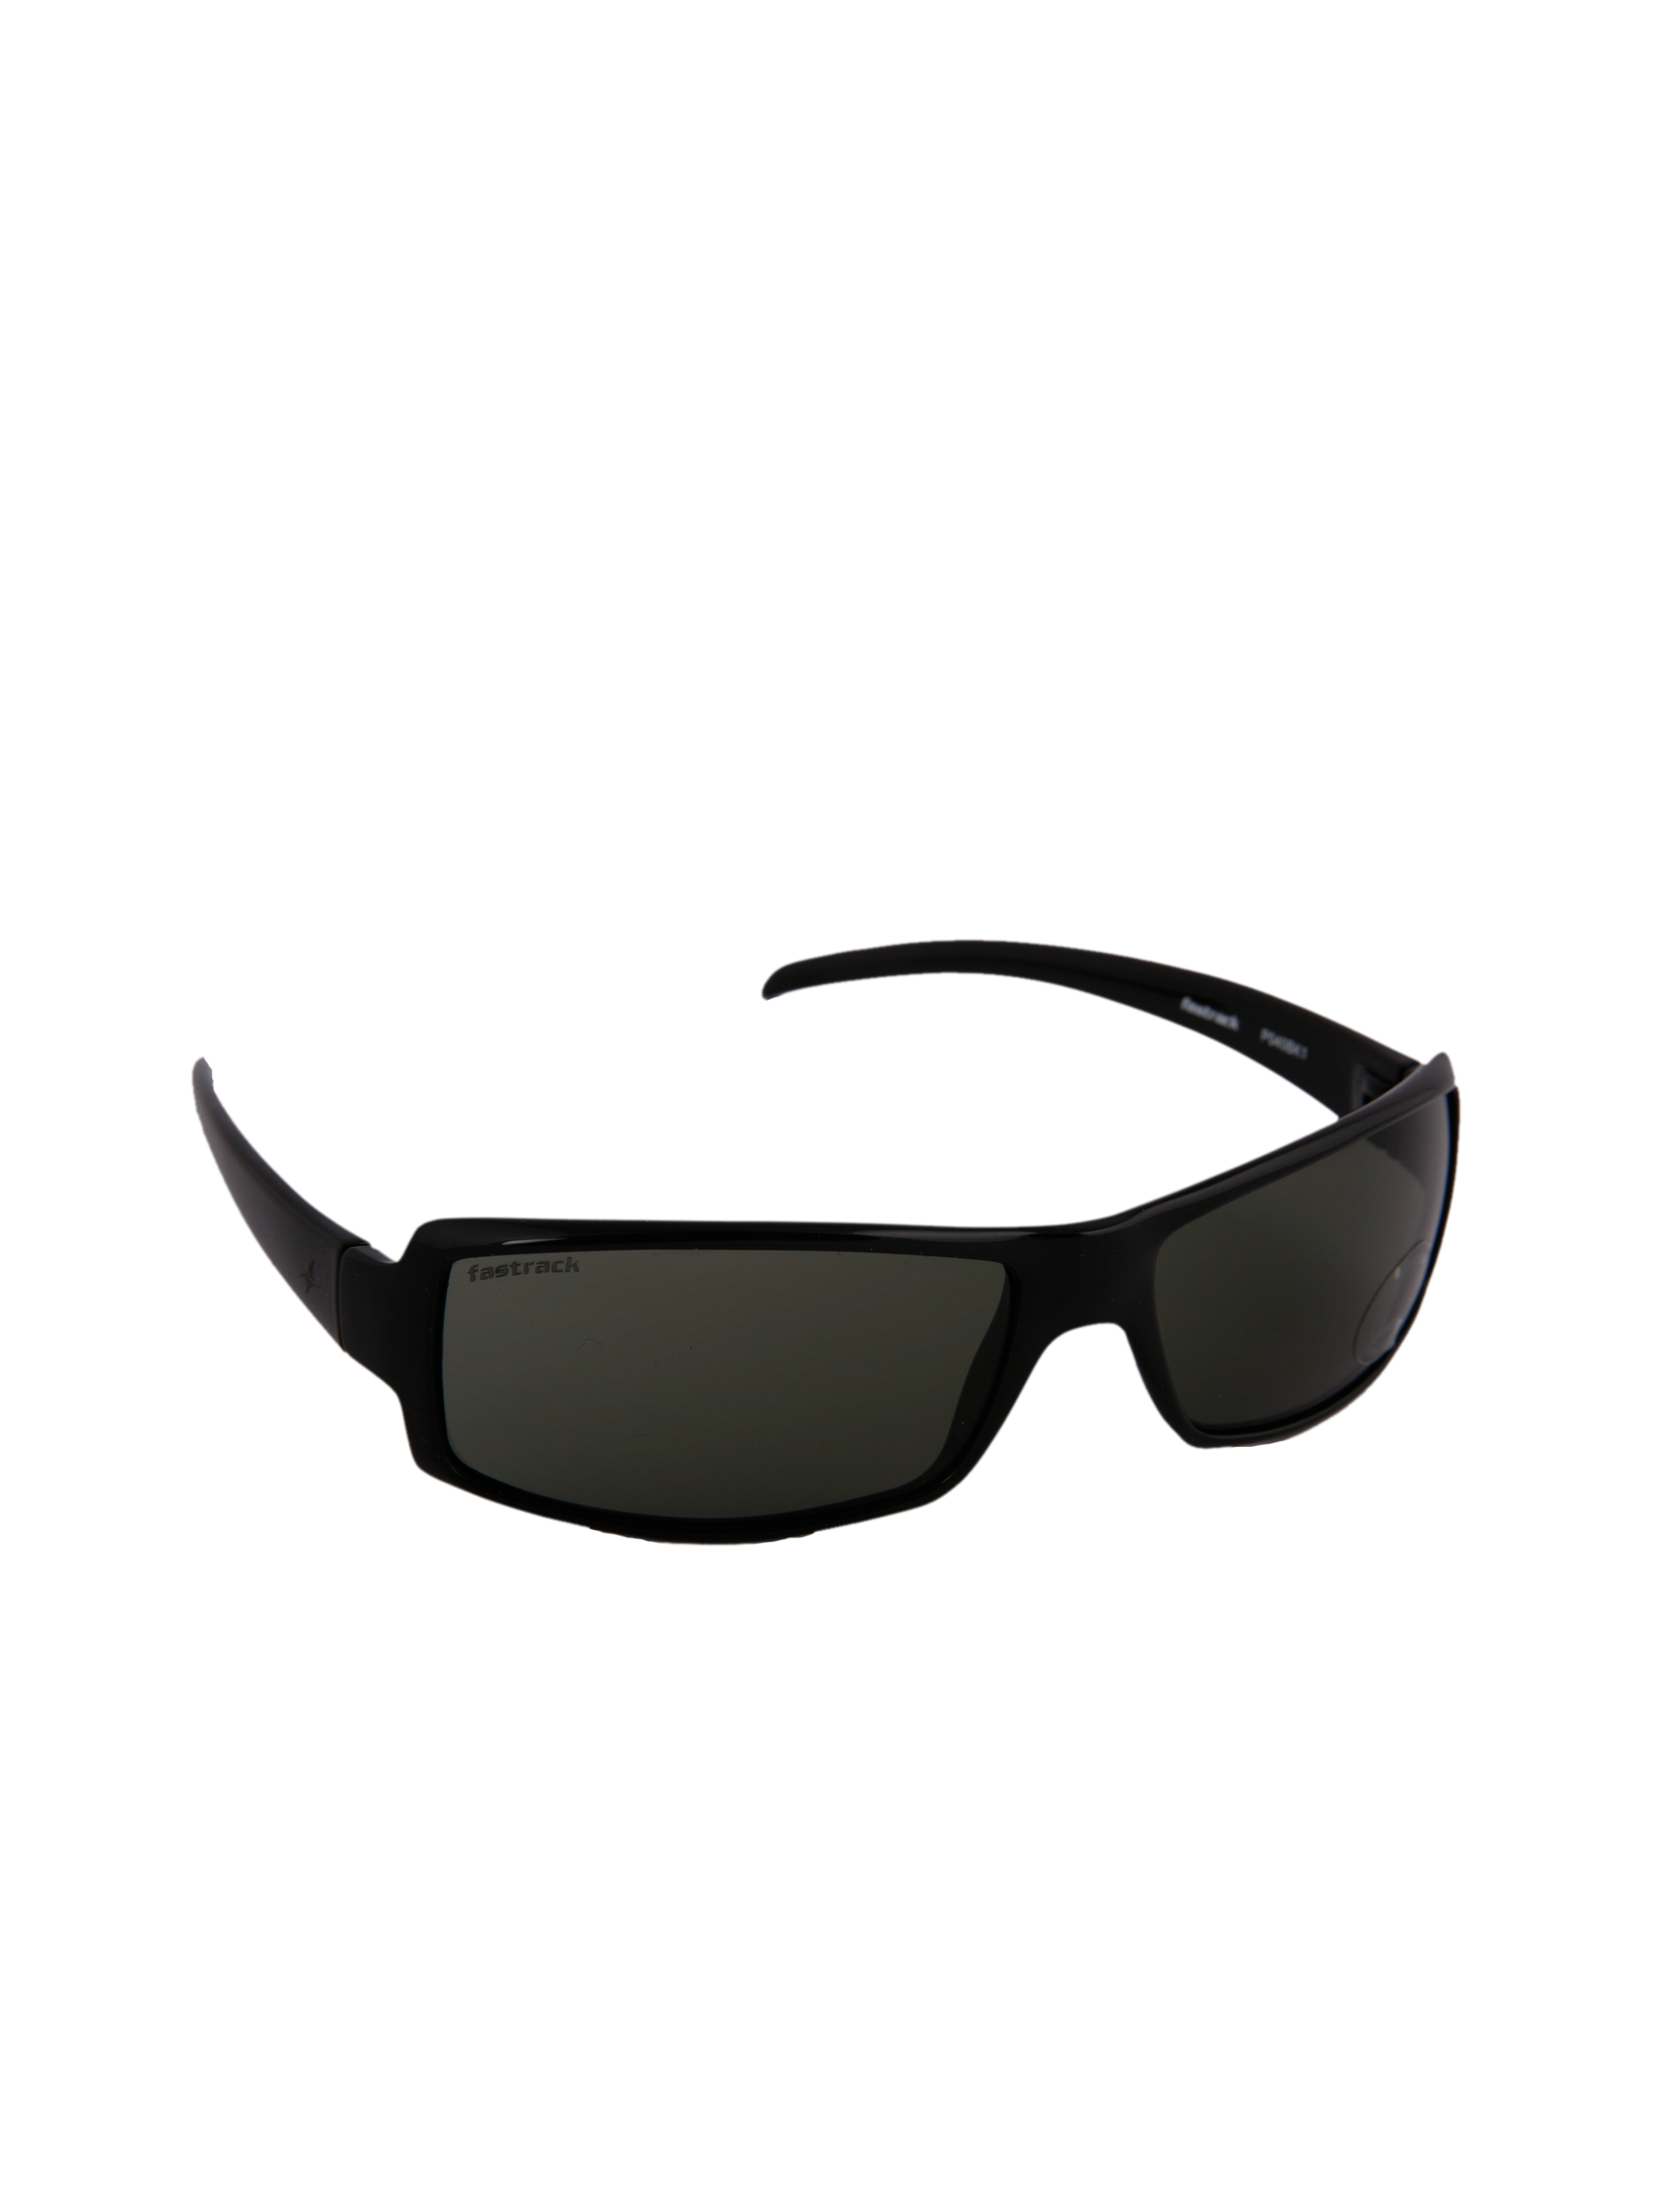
Fastrack Unisex Bikers Black Sunglasses
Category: Accessories / Eyewear / Sunglasses
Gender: Unisex
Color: Black
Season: Winter 2016
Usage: Casual